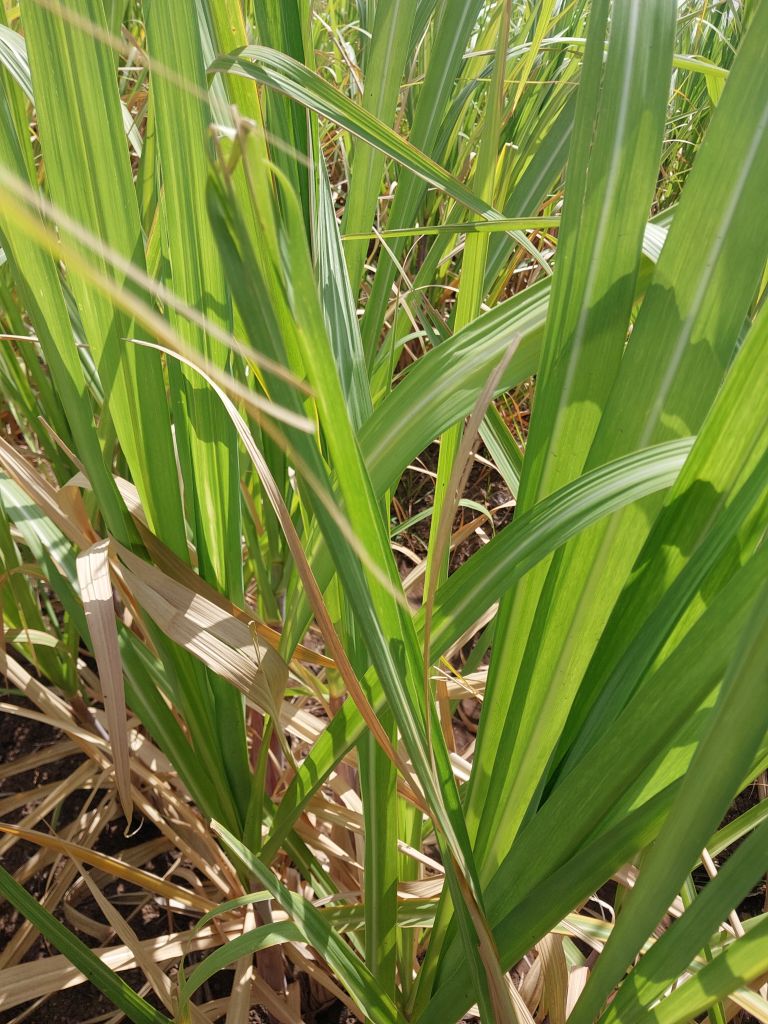
Label: Pokkah Boeng